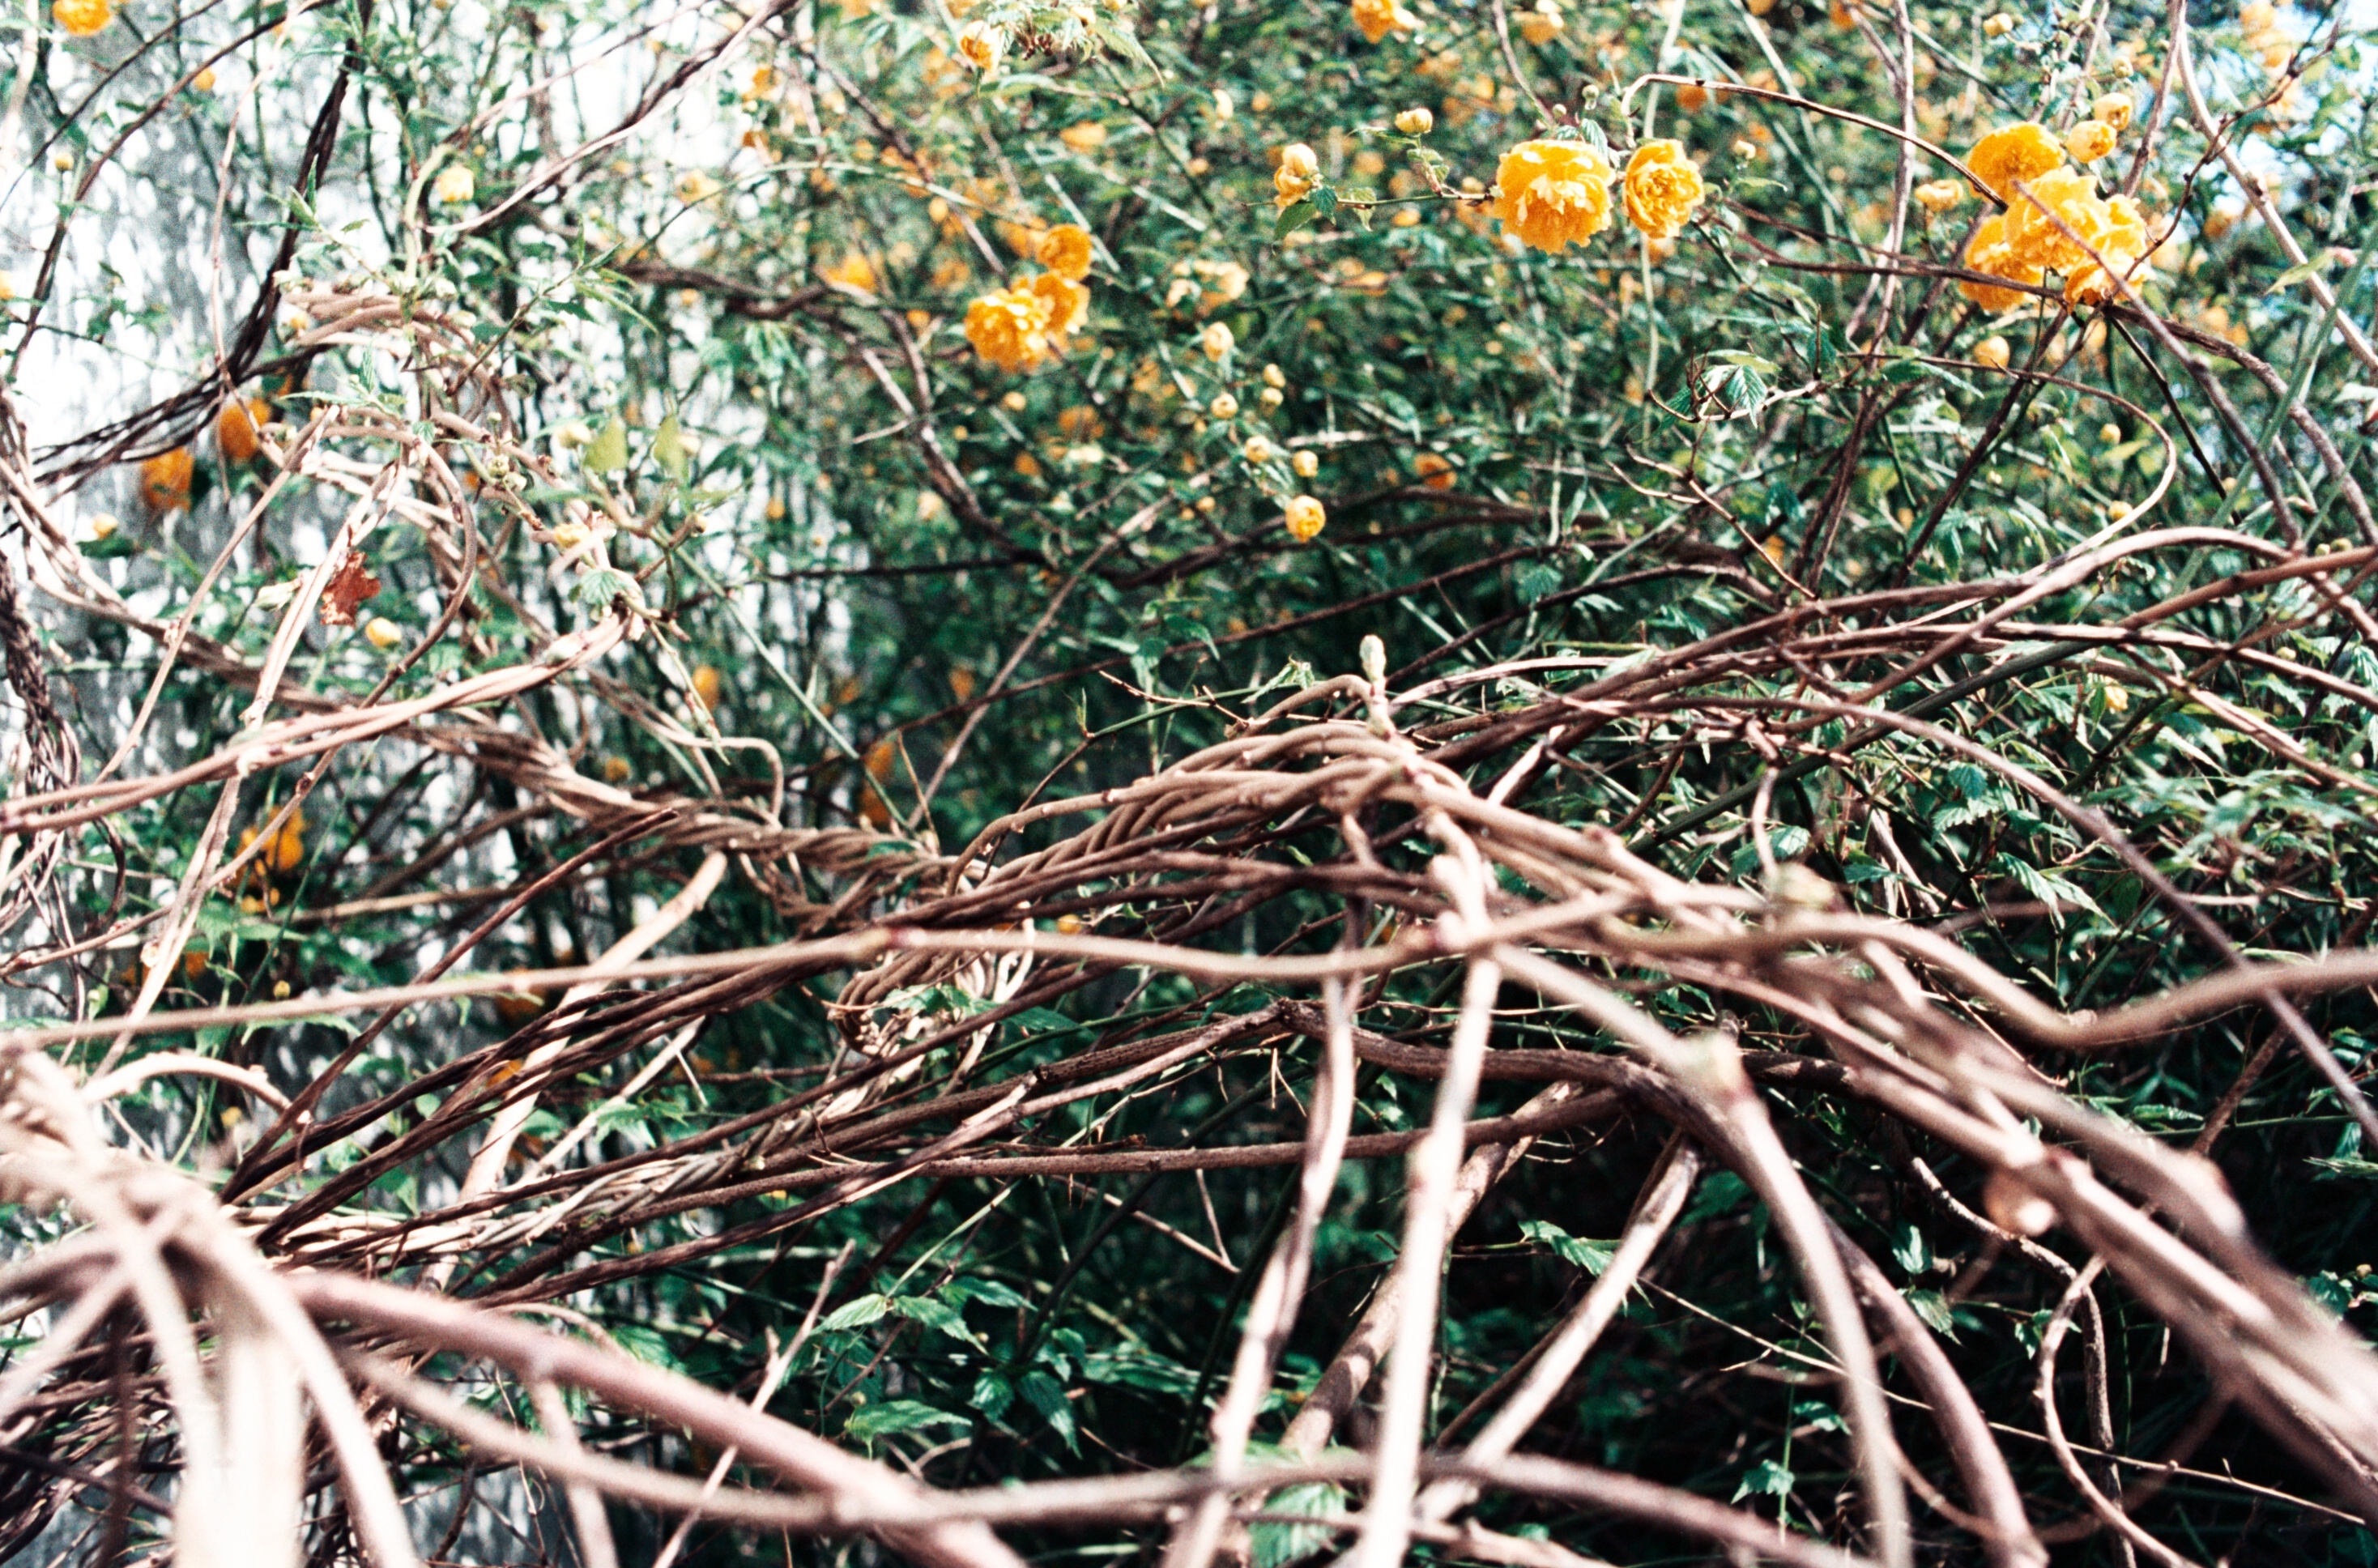
tree, branch, plant, vine, leaf, flower, film, wild, spring, produce, botany, yellow, flora, twig, flowers, shrub, branches, pentax, twisted, woodland, expired, tangled, expiredfilm, k1000, ferrania100, woody plant